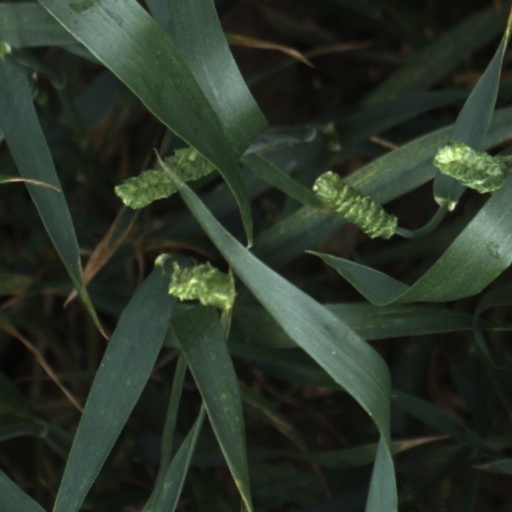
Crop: wheat